Agaricus augustus

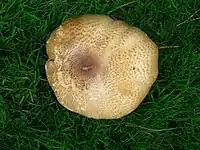
Specimen under a copper beech at Dumfries House, Ayrshire

"Agaricus augustus" has a widespread distribution, occurring throughout Europe, North Africa, Asia, and North America. The mushroom is found in deciduous and coniferous woods and in gardens and by roadside verges. The fungus is saprotrophic and terrestrial; it acquires nutrients from decaying dead organic matter and its fruiting bodies occur on humus-rich soil. The species seems adapted to thriving near human activity, as it also emerges from disturbed ground. In Europe, the species fruits in late summer and autumn. In North America, it is found from April to December.